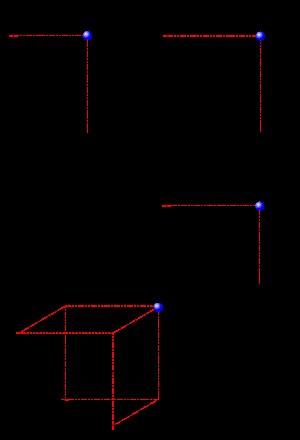
La perspective cavalière est un outil qui permet de représenter sur une feuille de papier des objets qui existent en volume. Cette représentation n'a pas de point de fuite : la taille des objets ne diminue pas lorsqu'ils s'éloignent. C'est une forme particulière de perspective axonométrique, où l'on situe les points grâce à leurs coordonnées dans un repère orthogonal formé de trois axes. On l'a parfois appelée tibériade.